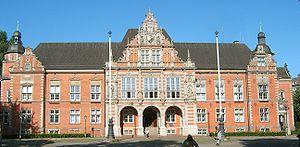
Hambourg-Harbourg est un quartier de Hambourg situé au sein de l'arrondissement homonyme.